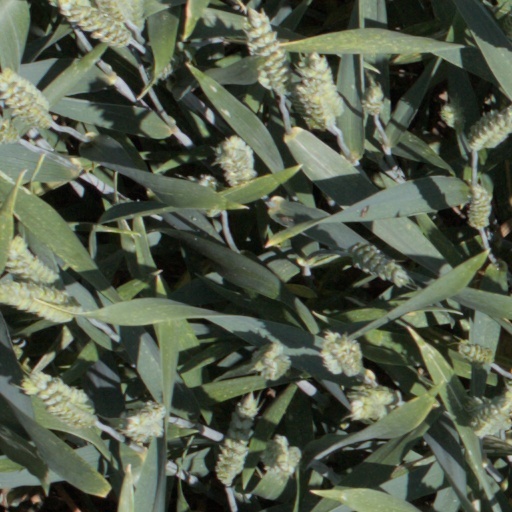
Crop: wheat